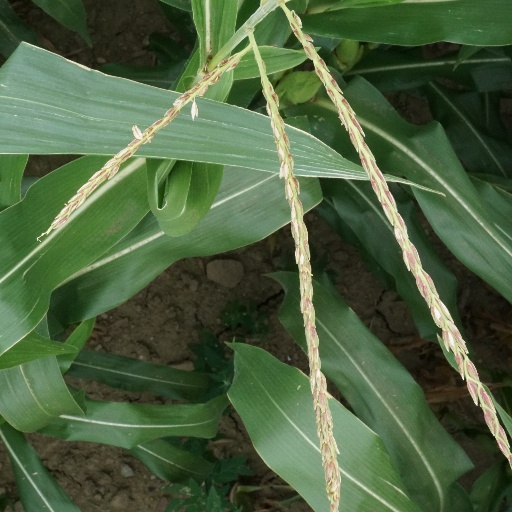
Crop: maize; corn